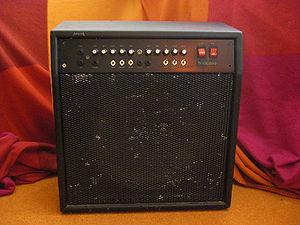
Amplificateur pour guitare électrique (ampli guitare), fabrication privée